Soul

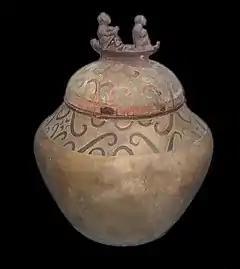
The Neolithic Manunggul burial jar from the Tabon Caves, Palawan, Philippines, depicts a soul and a psychopomp journeying to the spirit world in a boat ( 890–710 BCE).

In Jainism, every living being, from plant or bacterium to human, has a soul and the concept forms the very basis of Jainism. According to Jainism, there is no beginning or end to the existence of soul. It is eternal in nature and changes its form until it attains liberation. In Jainism, is the immortal essence or soul of a living organism, such as human, animal, fish, or plant, which survives physical death. The term in Jainism means 'not soul', and represents matter (including body), time, space, non-motion and motion. In Jainism, a is either (mundane, caught in cycle of rebirths) or ('liberated').